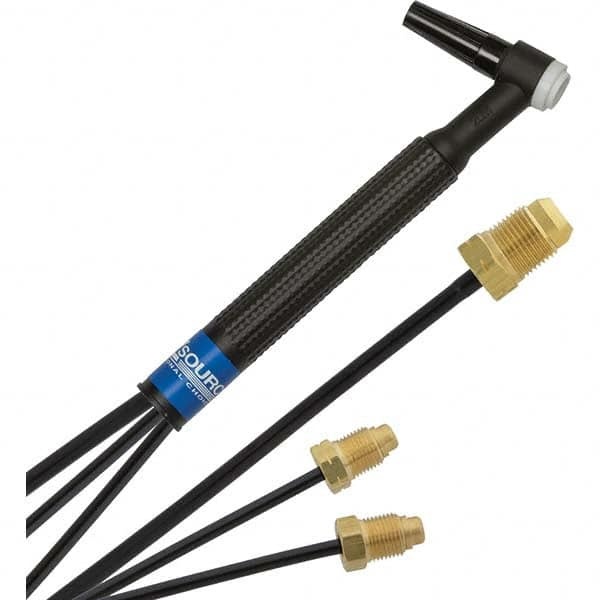
PRO-SOURCE - 250 Amp 12-1/2' Rubber Outfit 20M Water Cooled TIG Welding Torch Kit
Item #: 13332531 Brand: PRO-SOURCE Model #: Product Specifications 250 Amp 12-1/2' Rubber Outfit 20M Water Cooled TIG Welding Torch Kit - Type of Outfit 20M Amperage Rating 250 Type Water Cooled Length (Feet) 12.5 Material Rubber Contents Torch, Cables, Handle, Back Cap PSC Code 3438
Brand: PRO-SOURCE
Category: Hardware > Tools > Welding Guns & Plasma Cutters > TIG Torches